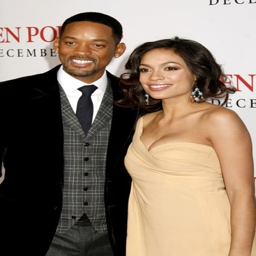
actors at the premiere of film